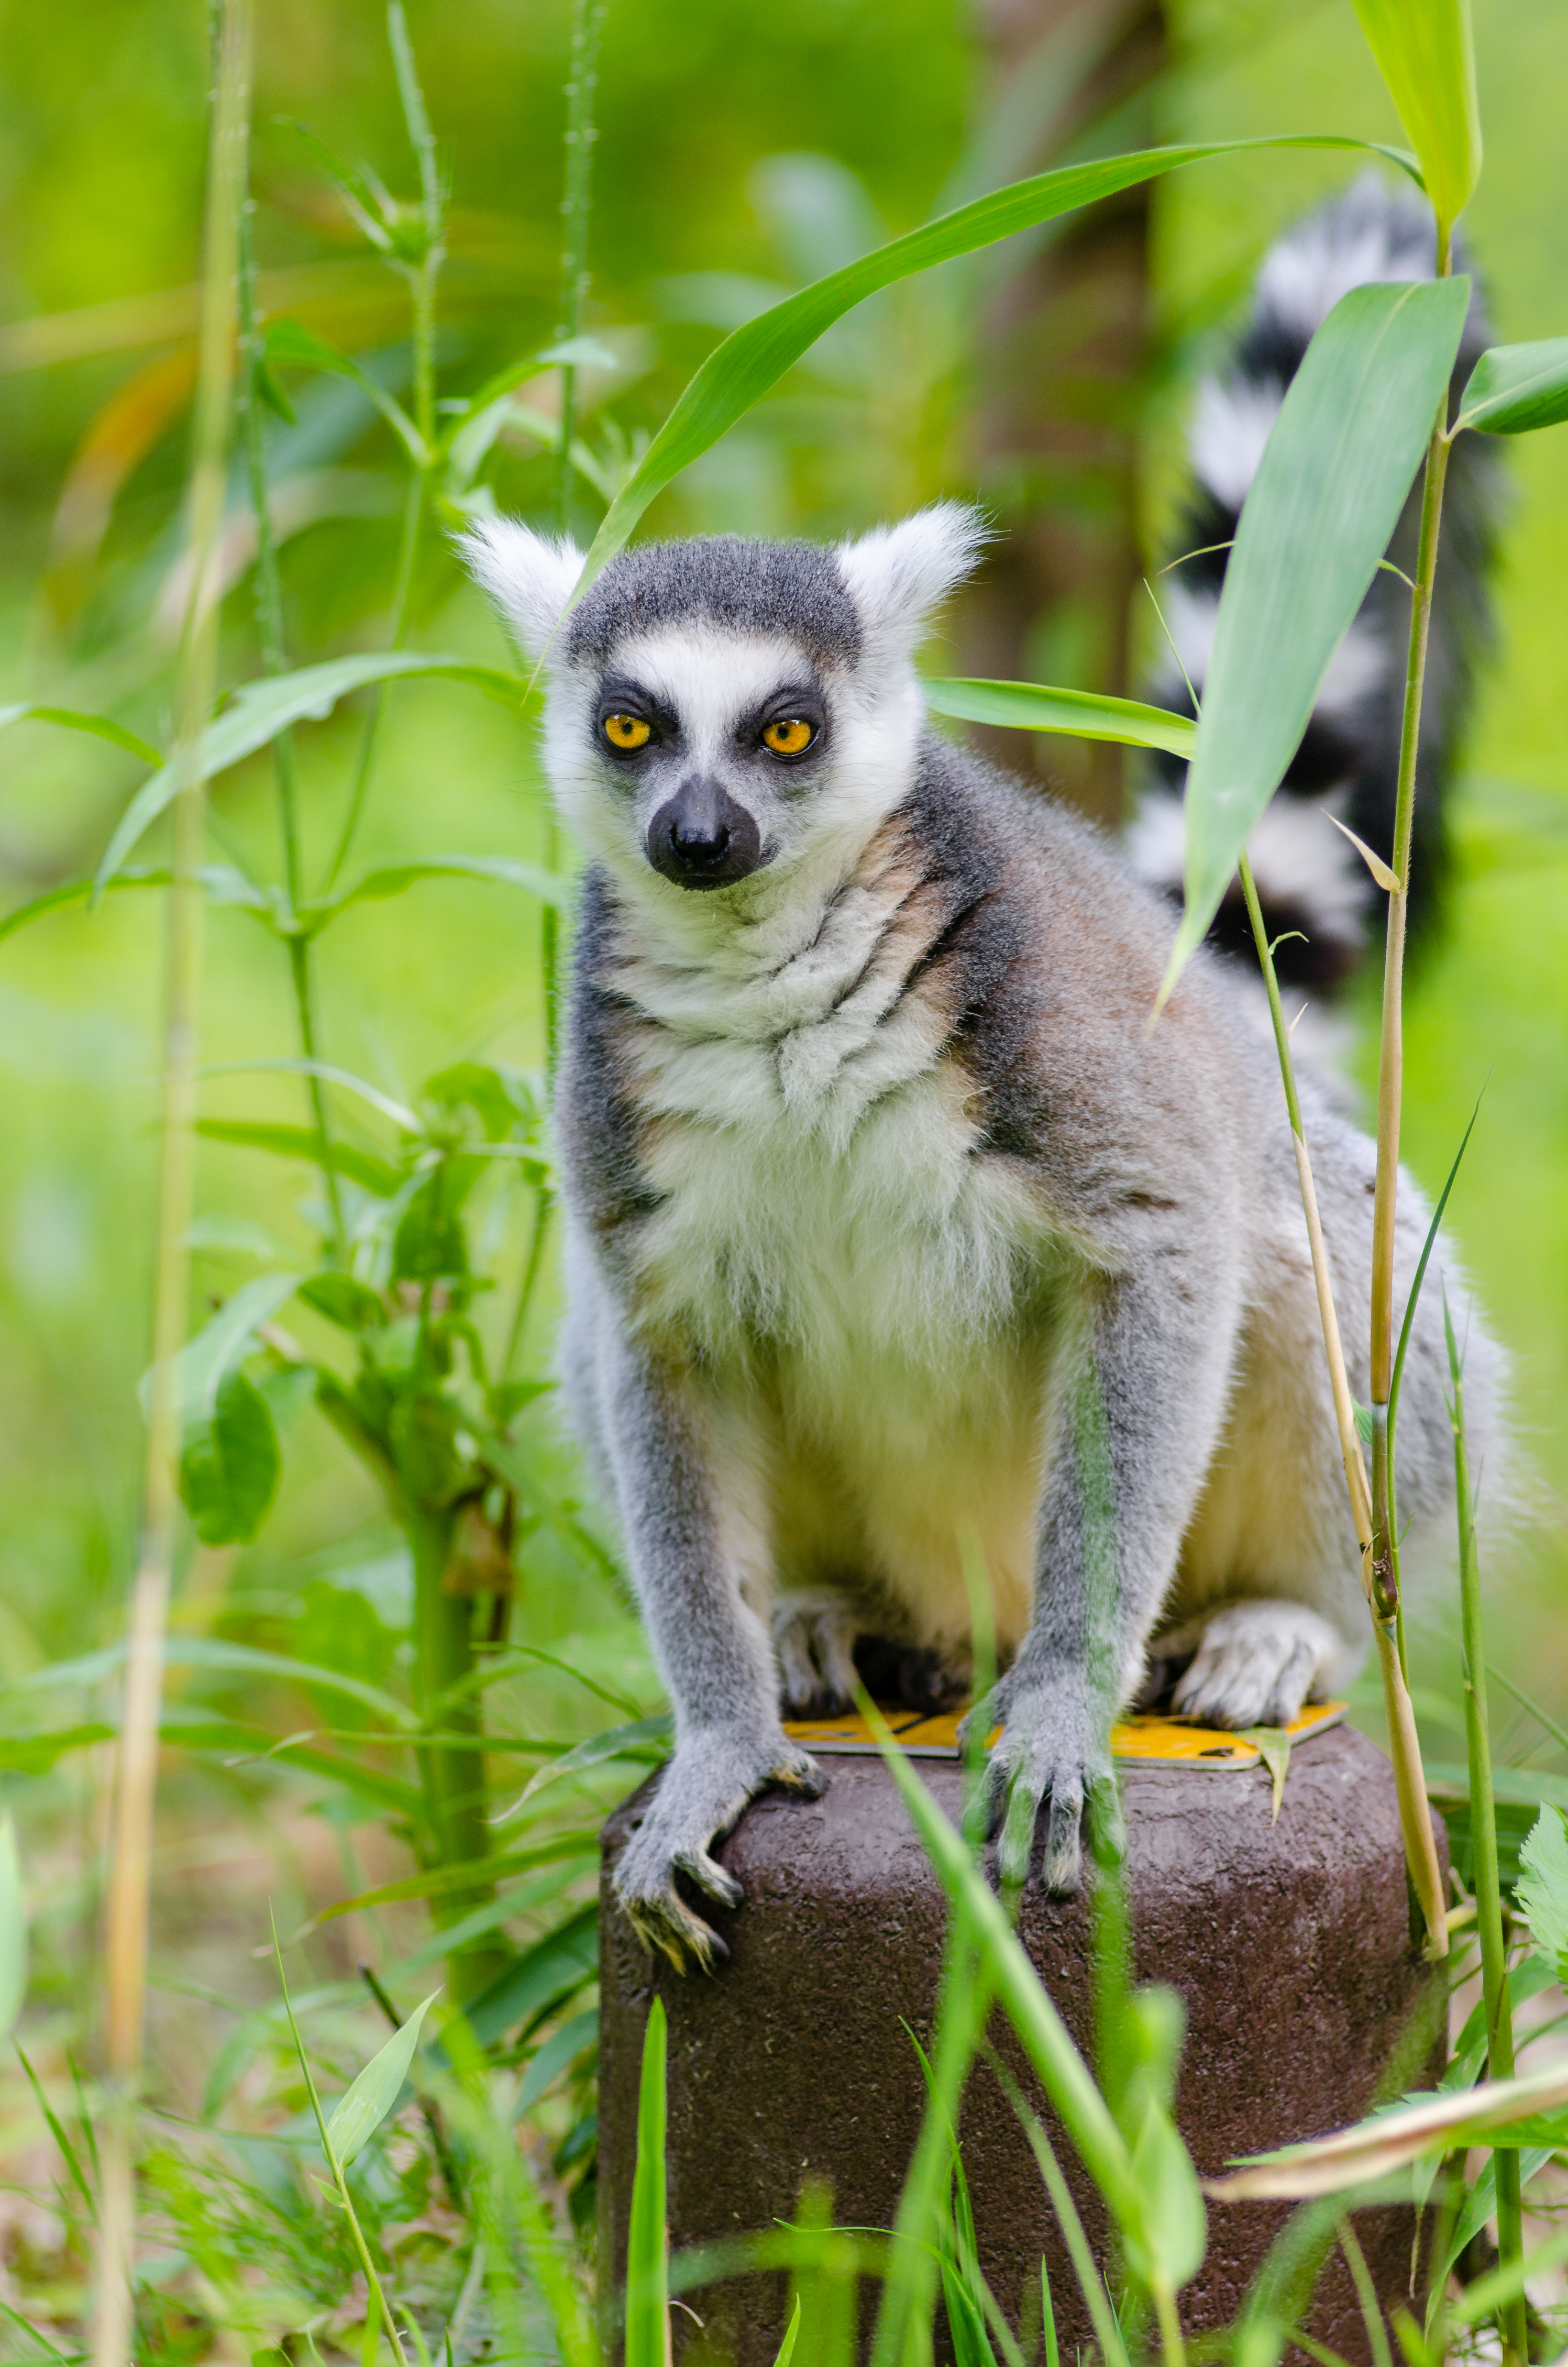
animal, wildlife, zoo, mammal, fauna, primate, squirrel monkey, madagascar, vertebrate, lemur, new world monkey